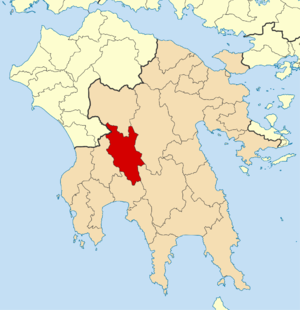
Mégalopolis ou Megalópoli est une ville de Grèce, dans le Péloponnèse, dans la vallée de l’Alphée, capitale du dème homonyme.
Le dème de Mégalopolis est un dème de la périphérie du Péloponnèse, dans le district régional d'Arcadie, en Grèce.
La Grèce est organisée depuis le 1ᵉʳ janvier 2011 en 13 régions et 325 dèmes.